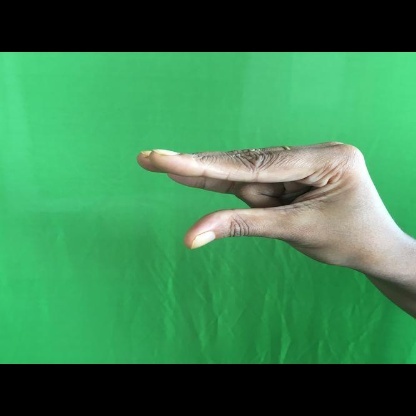
Mudra: Kangulam